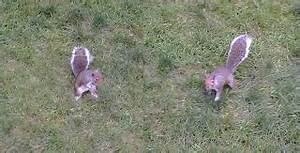
Label: squirrel